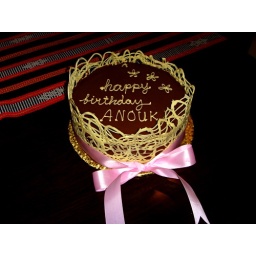
Milk chocolate cake with milk chocolate filling and frosting enrobed in a white chocolate lattice.